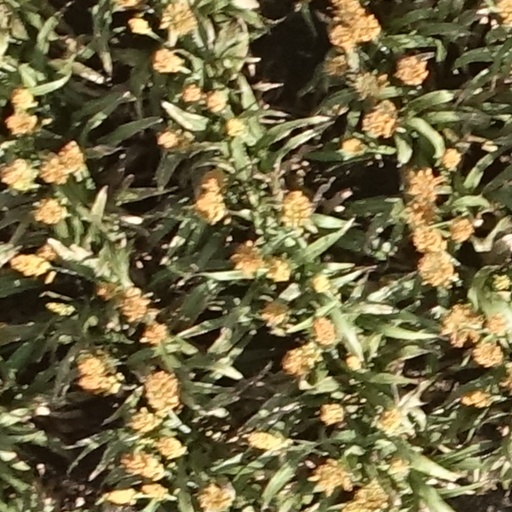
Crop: sorghum